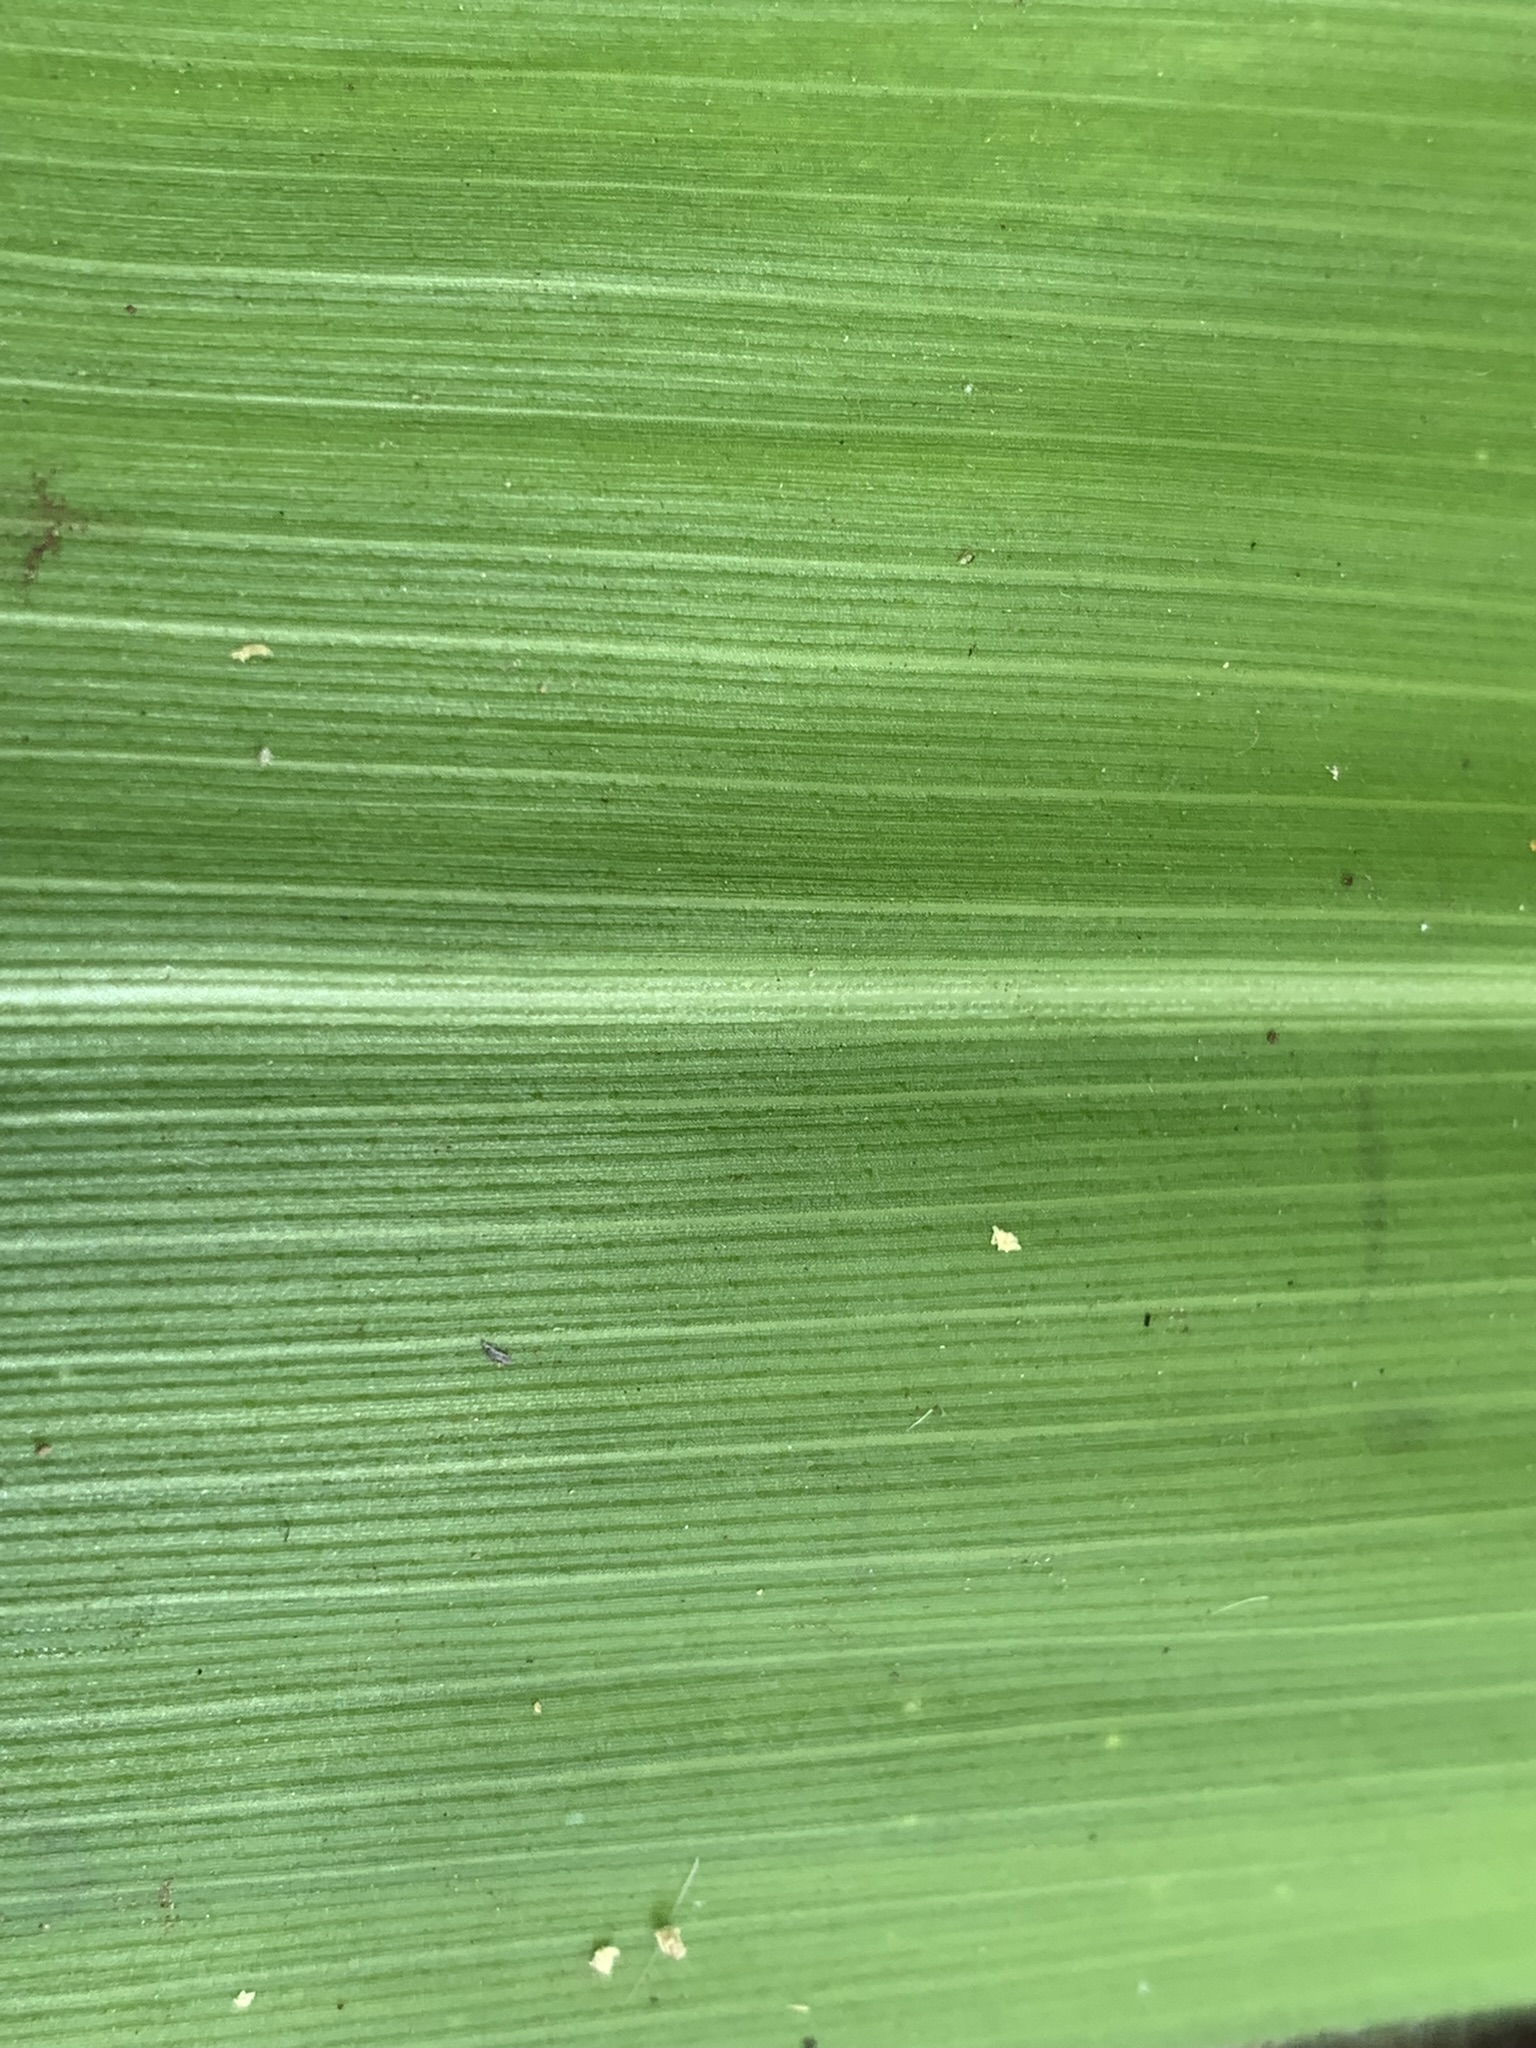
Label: Healthy